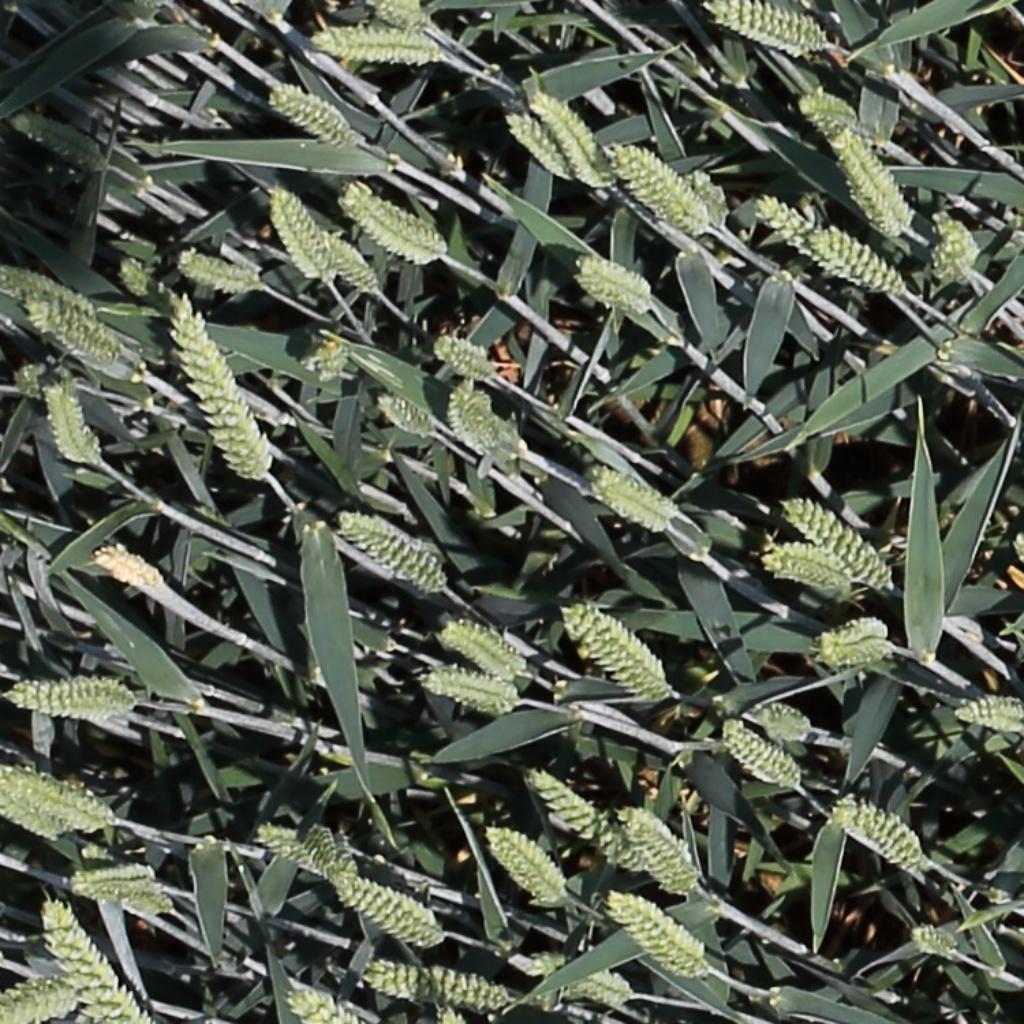
Country: Switzerland
Location: Usask
Wheat development stage: Filling